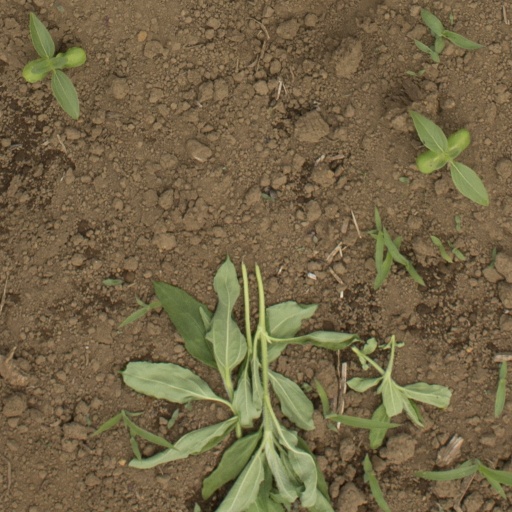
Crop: Jerusalem artichoke